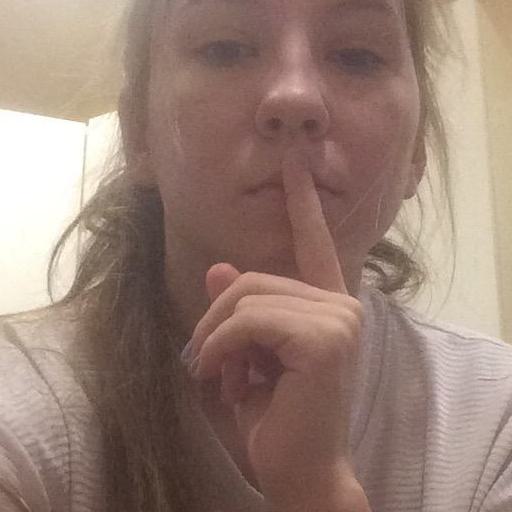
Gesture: mute